Cycling in Munich

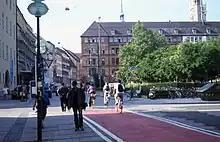
Bike path in central Munich

Cycling accounts for 18% of all traffic in the German city of Munich. This makes Munich the leader in bicycle modal share amongst the large German cities; as a result, Munich named itself Germany's (bicycle capital) in the summer of 2010. Around 80% of the population of Munich own a bicycle.